Carl Berners plass

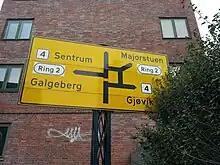
Sign of Carl Berners plass, standing in Border Road 100 meters east of the junction

Carl Berners plass is an underground rapid transit station located on the Grorud Line of the Oslo Metro, and a tram stop on the Sinsen Line of the Oslo Tramway. The square also has a bus stop for lines 20, 21, 28, 31, 380 and 390 (Soon also line 26).